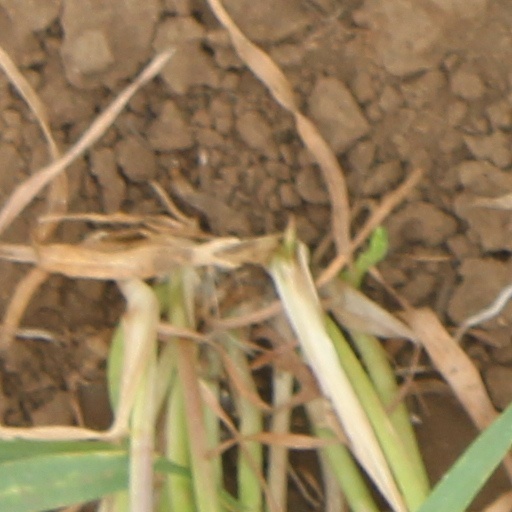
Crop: wheat